Laticola dae

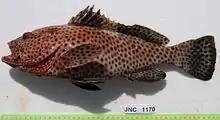
The highfin grouper, "Epinephelus maculatus" is the type-host of "Laticola dae"

The type-host and only recorded host of "Laticola dae" is the highfin grouper, "Epinephelus maculatus" (Serranidae: Epinephelinae). The type-locality and only recorded locality is the Barrier Reef off Nouméa, New Caledonia.